Wenyen Gabriel

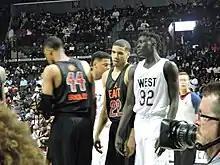
Gabriel (32) at the 2016 Jordan Brand Classic

Gabriel attended Wilbraham & Monson Academy in Wilbraham, Massachusetts beginning in 2014. Prior to that, he played at Trinity High School in Manchester, New Hampshire for three years. As a senior in 2015–16, he averaged 22.0 points per game, 14.0 rebounds per game, 7.0 blocks per game and 6.3 assists per game. In October 2015, he announced his decision to enroll at the University of Kentucky. Maryland, Duke, UConn and Providence were other schools on his shortlist. He played 19:17 minutes in the 2016 Nike Hoop Summit, scoring two points, grabbing four rebounds and dishing out two assists. He also played in the 2016 Jordan Brand Classic. Gabriel was rated as a five-star recruit and ranked #14 in the Class of 2016 by ESPN.